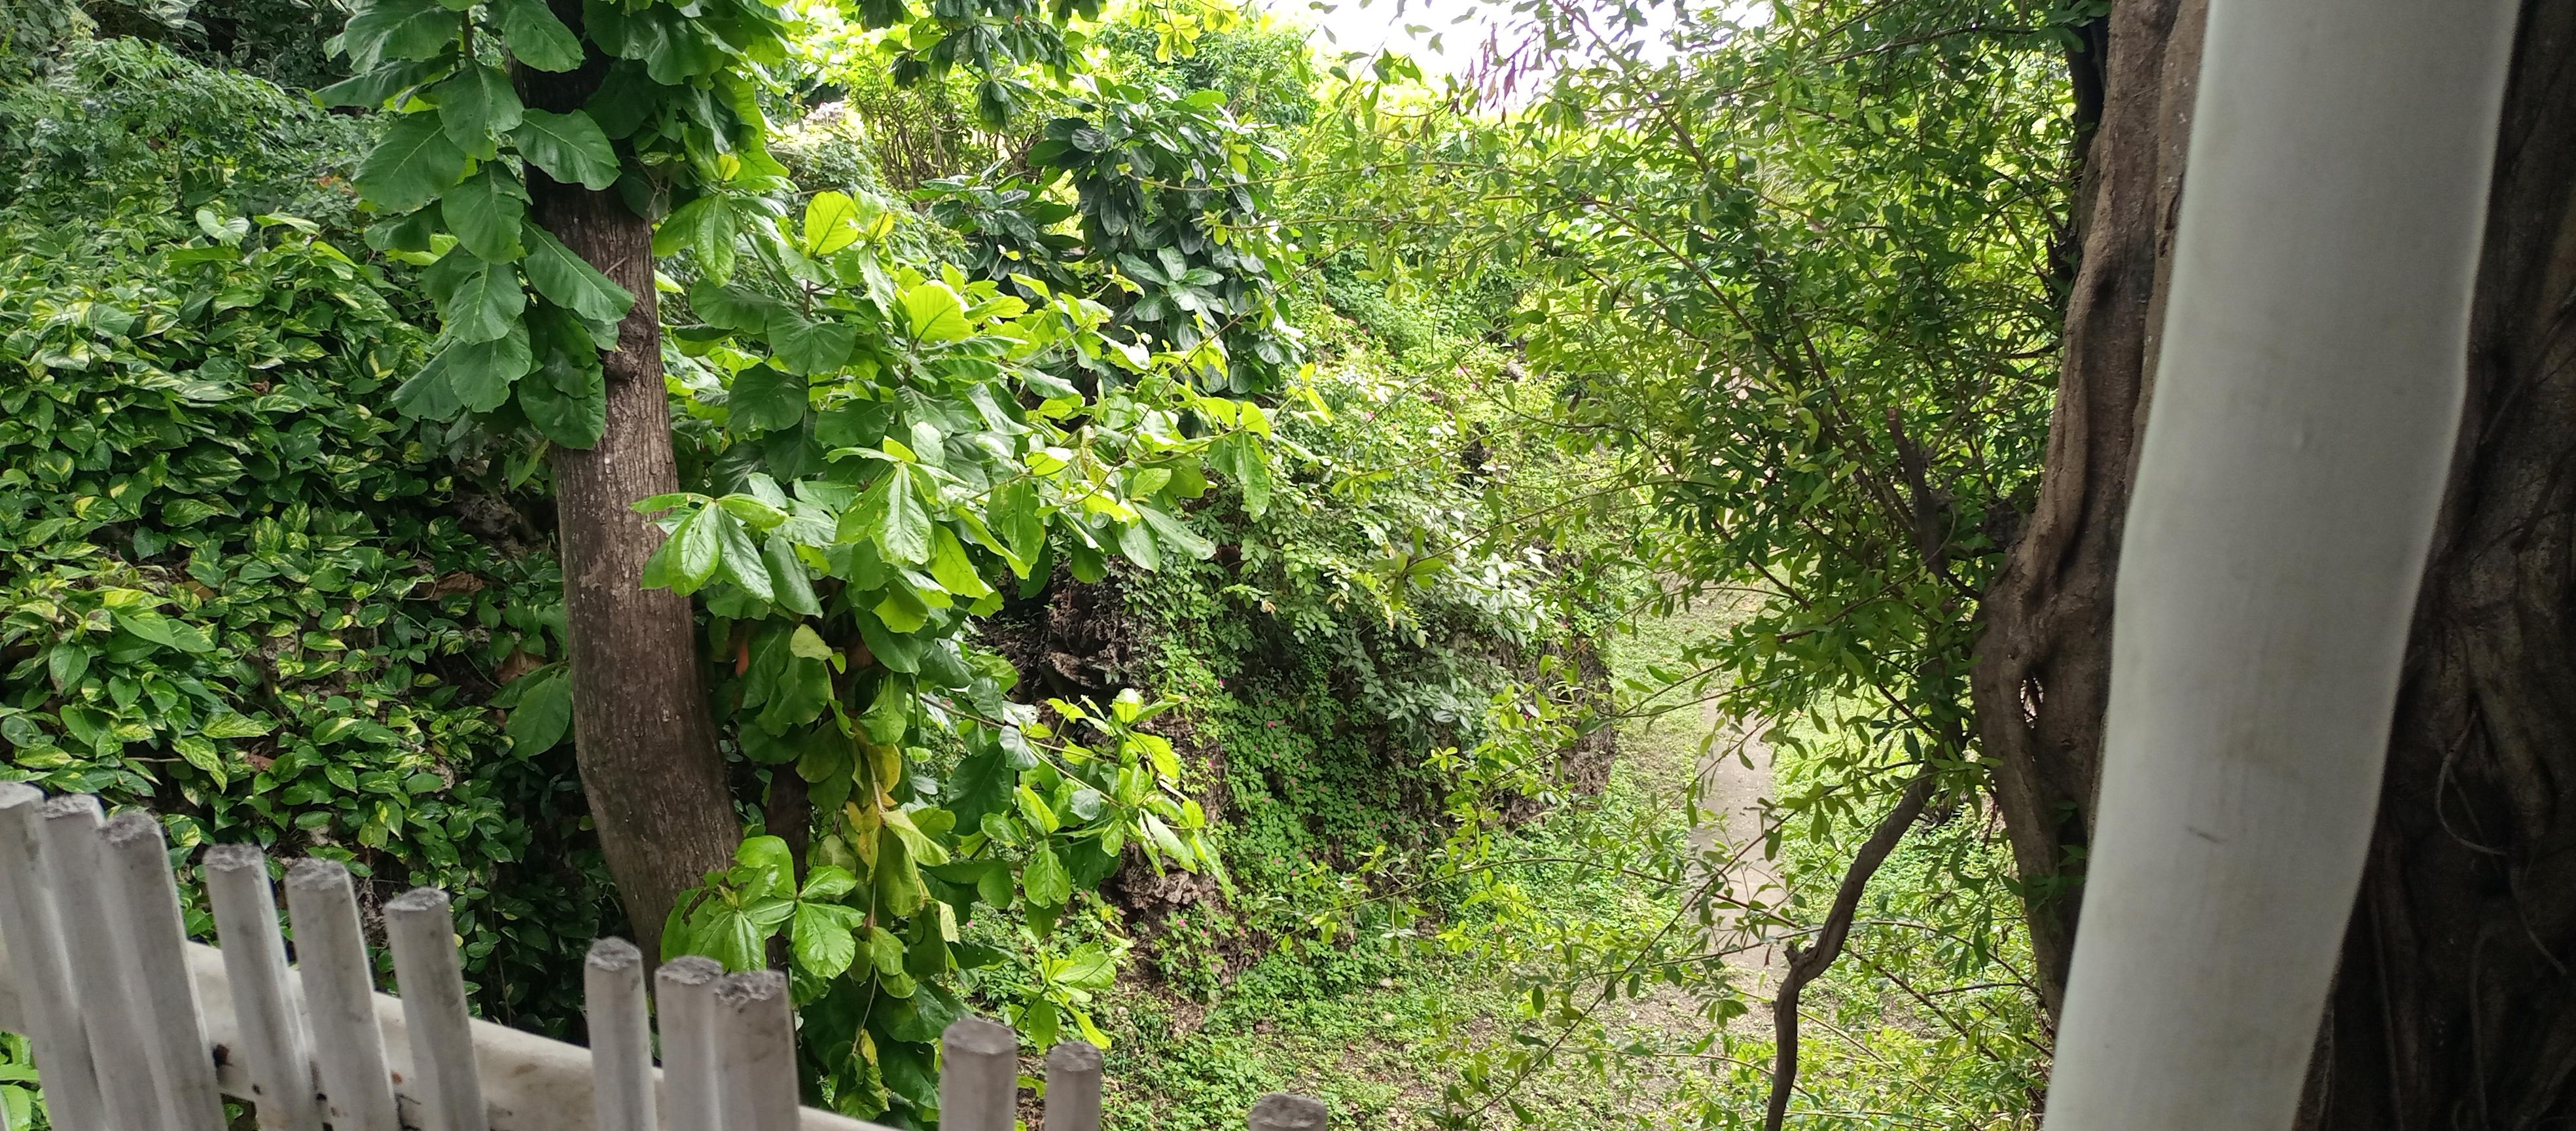
Uani miti imenawiri. Miti iliyo na majani ya kijani kibichi. Njia ipo kwenye ua kuelekea sehemu ya nje.